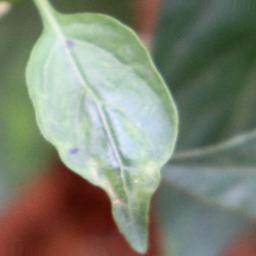
Label: healthy